Rio Grande rift

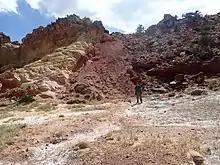
Cañones Fault on southeastern margin of Colorado Plateau, near Abiquiú, New Mexico

Formation of the rift began with significant deformation and faulting with offsets of many kilometers starting about 35 Ma. The largest-scale manifestation of rifting involves a pure-shear rifting mechanism, in which both sides of the rift pull apart evenly and slowly, with the lower crust and upper mantle (the lithosphere) stretching like taffy. This extension is associated with very low seismic velocities in the upper mantle above approximately depth associated with relatively hot mantle and low degrees of partial melting. This intrusion of the asthenosphere into the lithosphere and continental crust is thought to be responsible for nearly all of the volcanism associated with the Rio Grande rift.